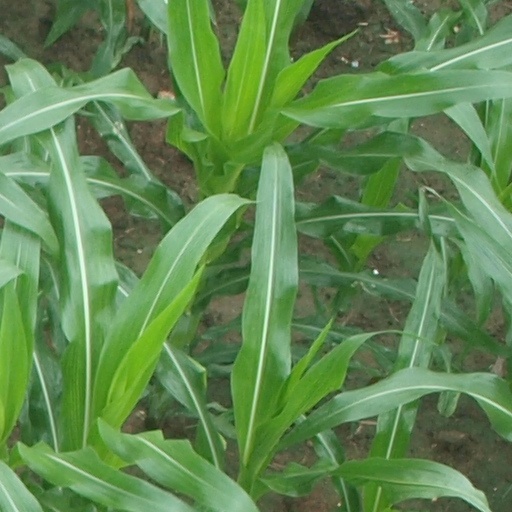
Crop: maize; corn